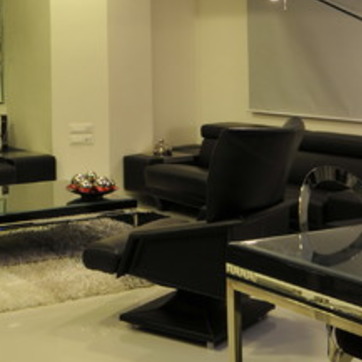
Material: leather